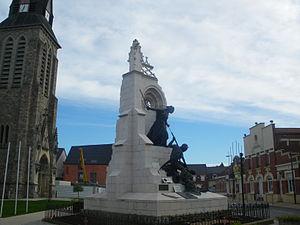
De gauche à droite
La Couture est une commune française située dans le département du Pas-de-Calais en région Hauts-de-France.